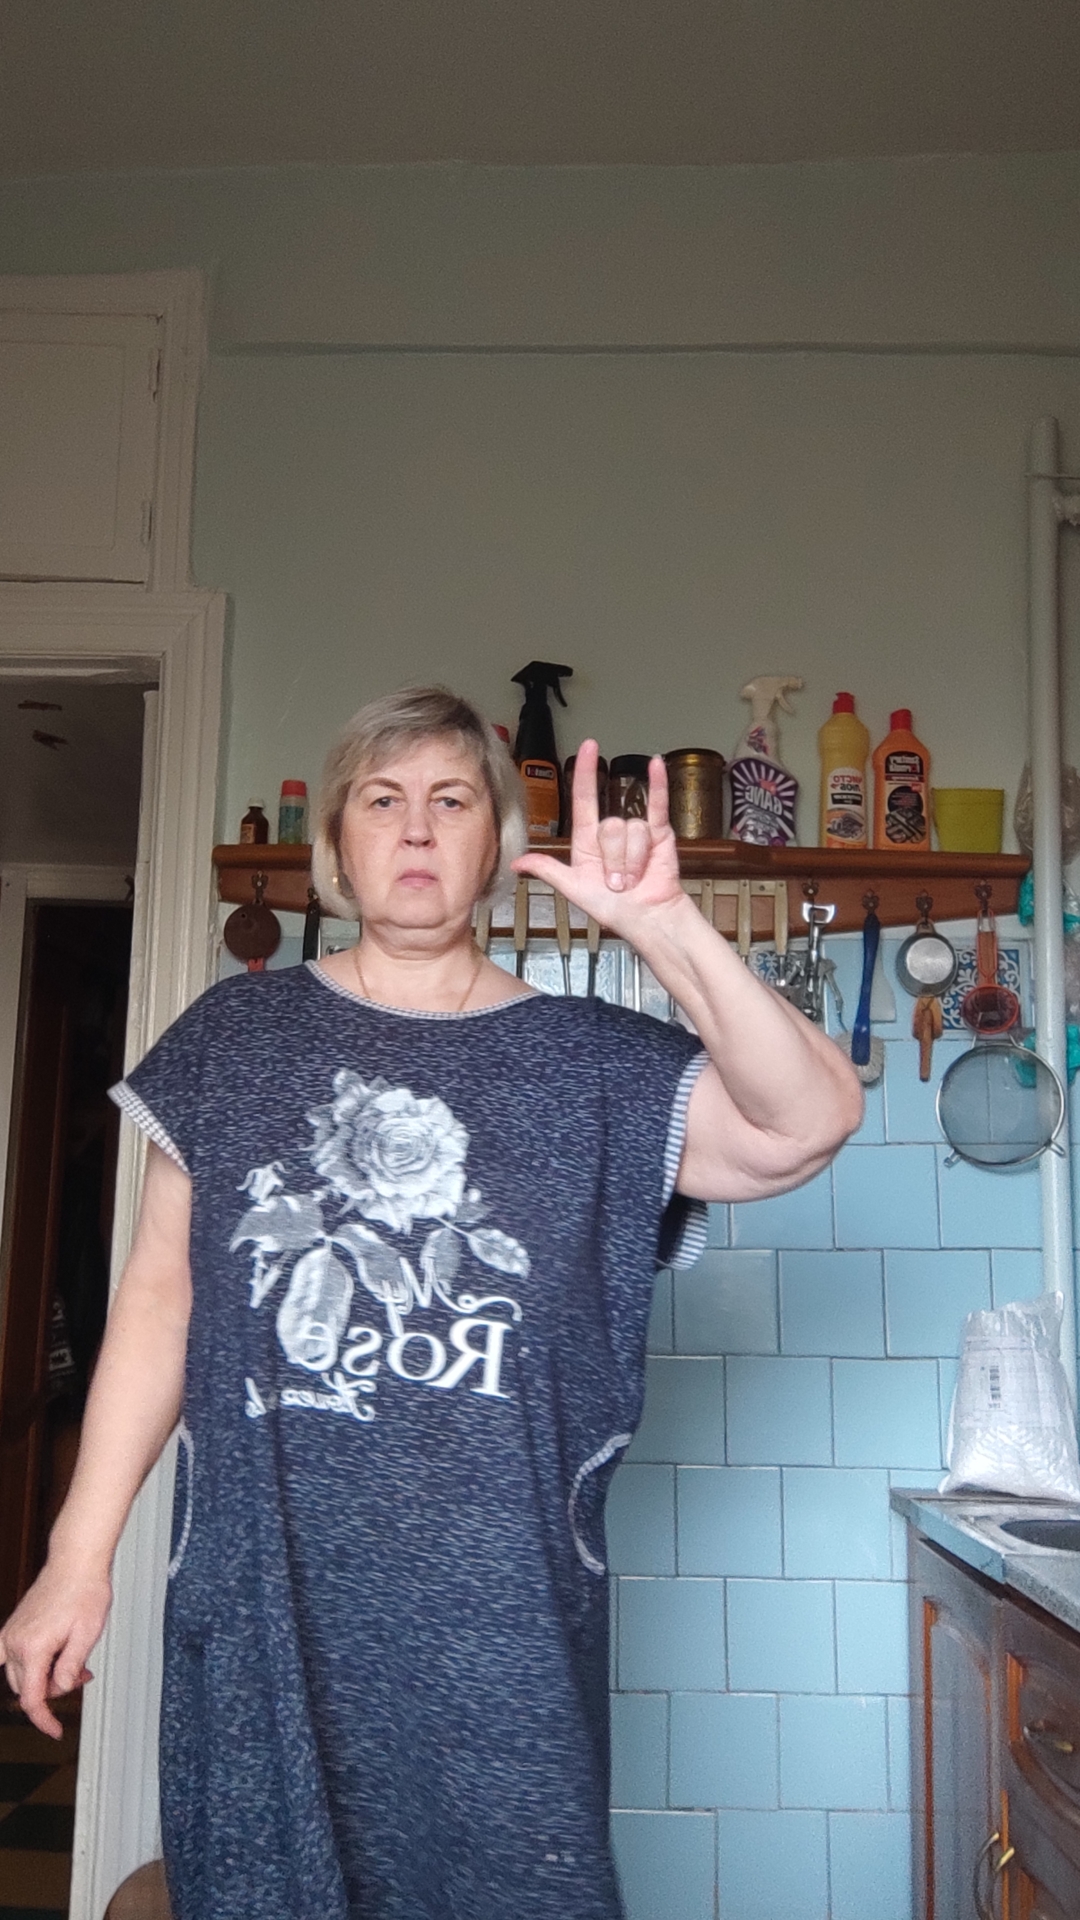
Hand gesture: rock